Love Action (I Believe in Love)

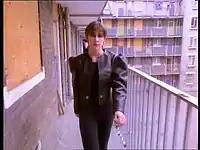
Screenshot of Joanne Catherall in promotional video for "Love Action" 1982

Originally the song was released without a promotional video; at the time promotional videos were still rare, very expensive and only very high-profile bands received them. At this point the Human League were not sufficiently marketable to warrant the expense of a video. Instead, video from the band's television appearances to promote the song (mainly an appearance on "Top of the Pops") was used.